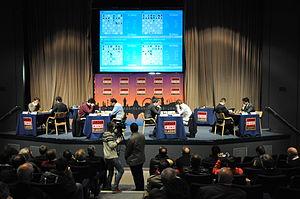
Le tournoi Chess Classic de Londres est un festival d'échecs organisé au Palais d'expositions de l'Olympia à West Kensington depuis 2009.